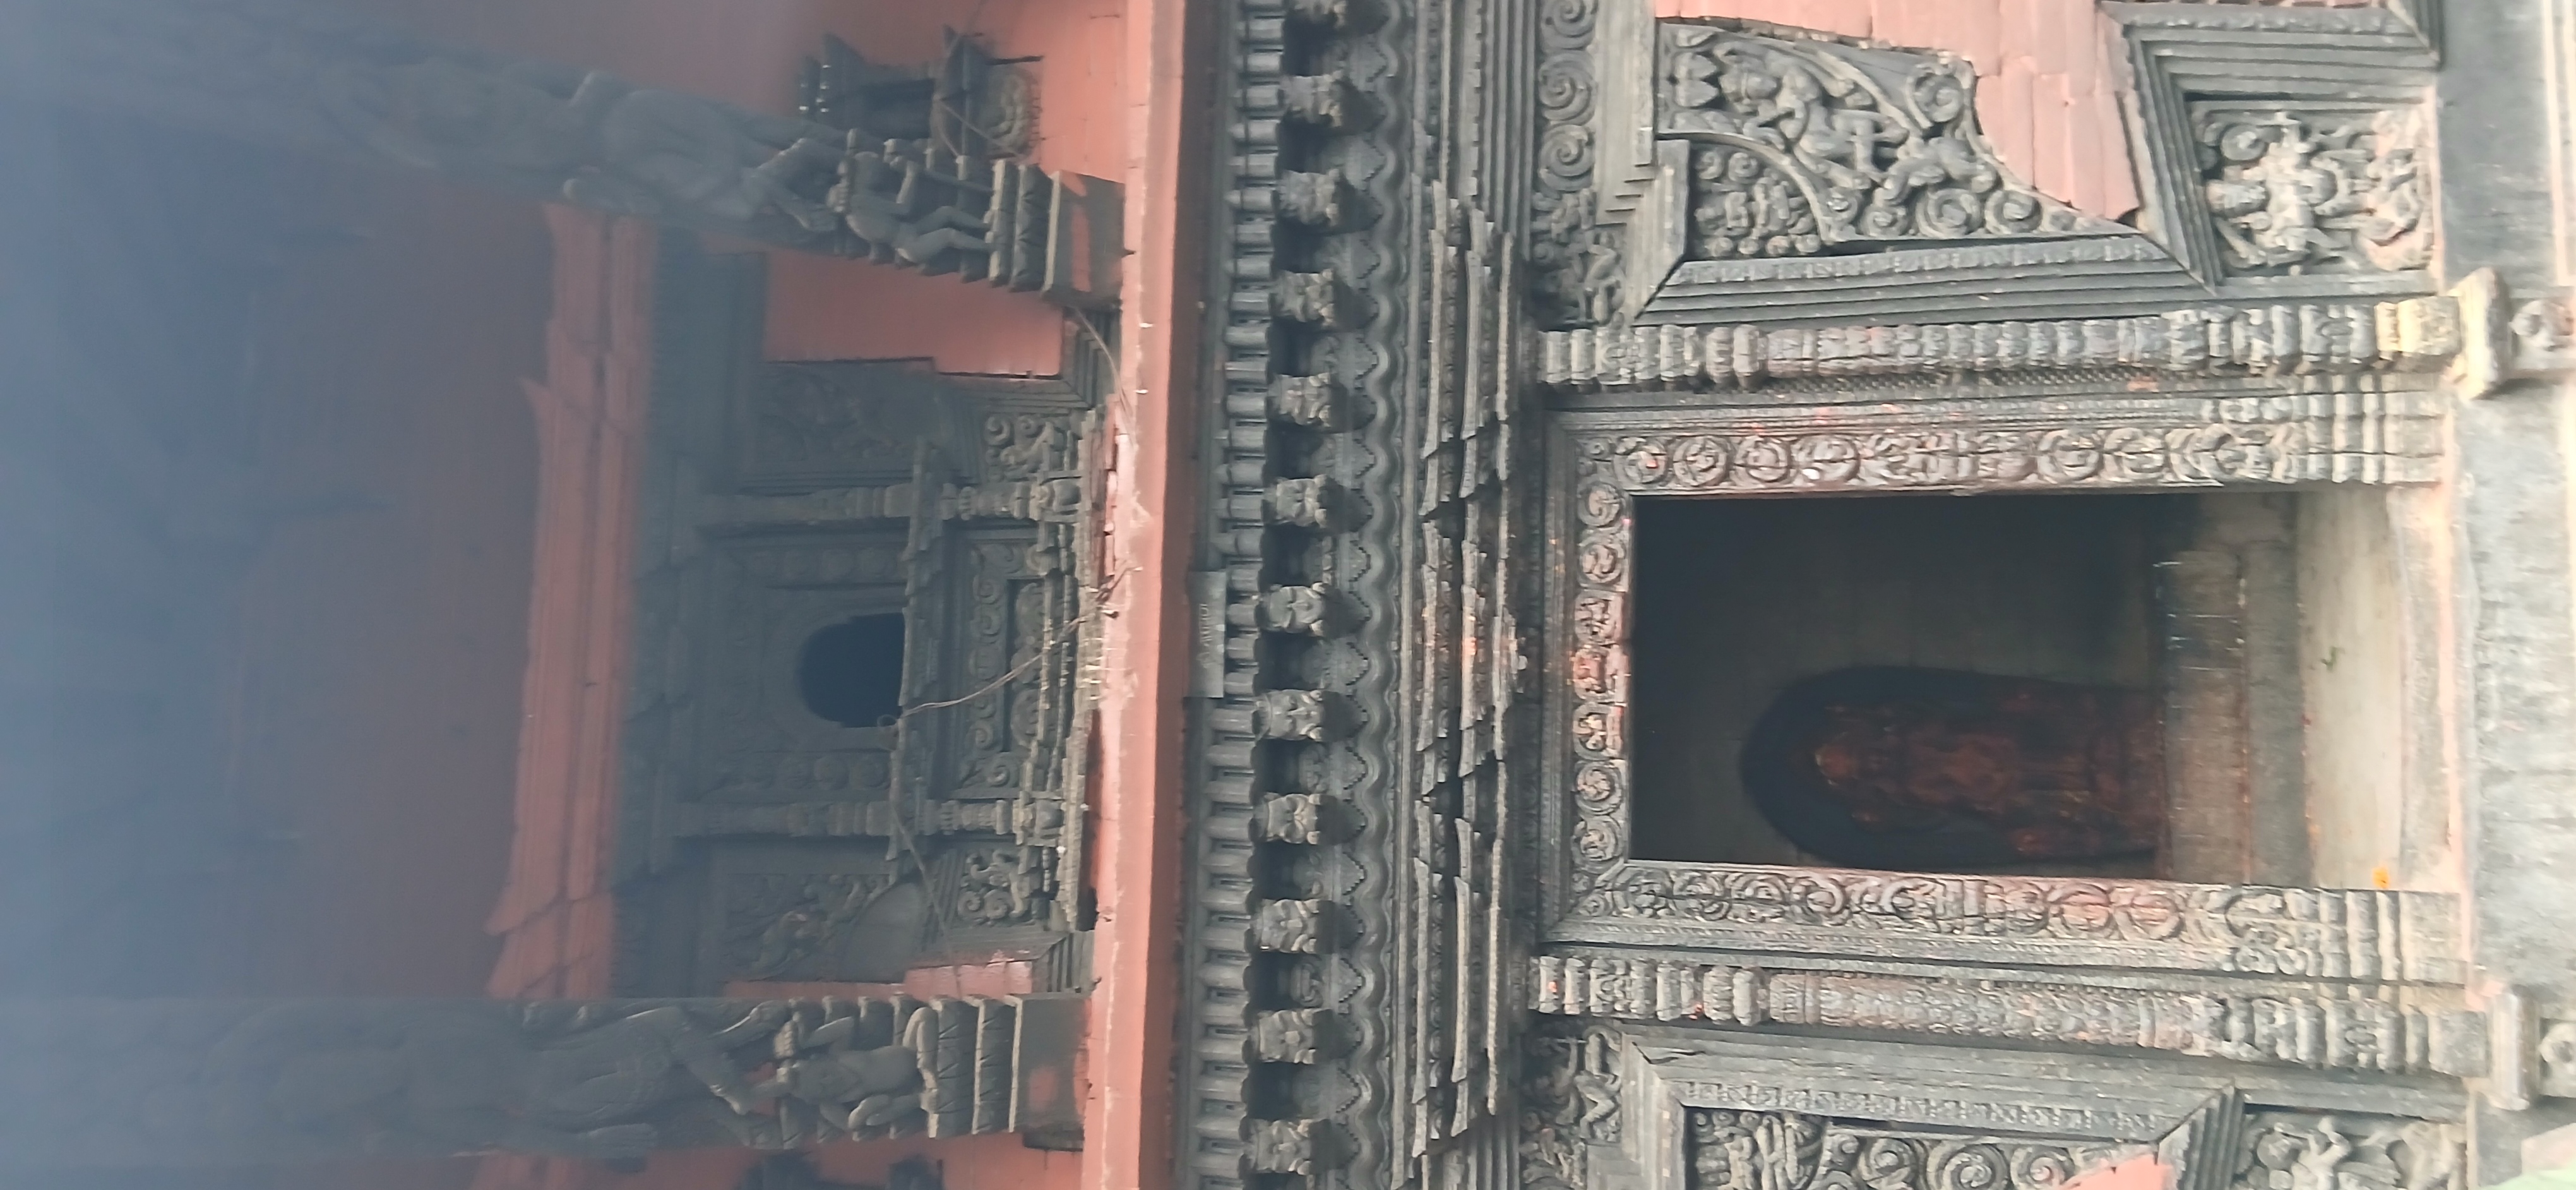
Heritage site: Badrinath_Temple